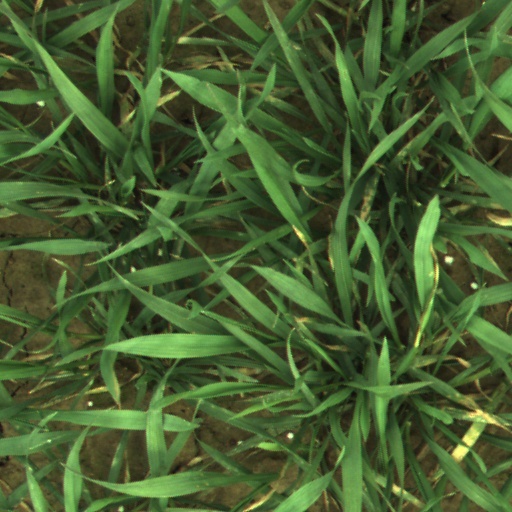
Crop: wheat